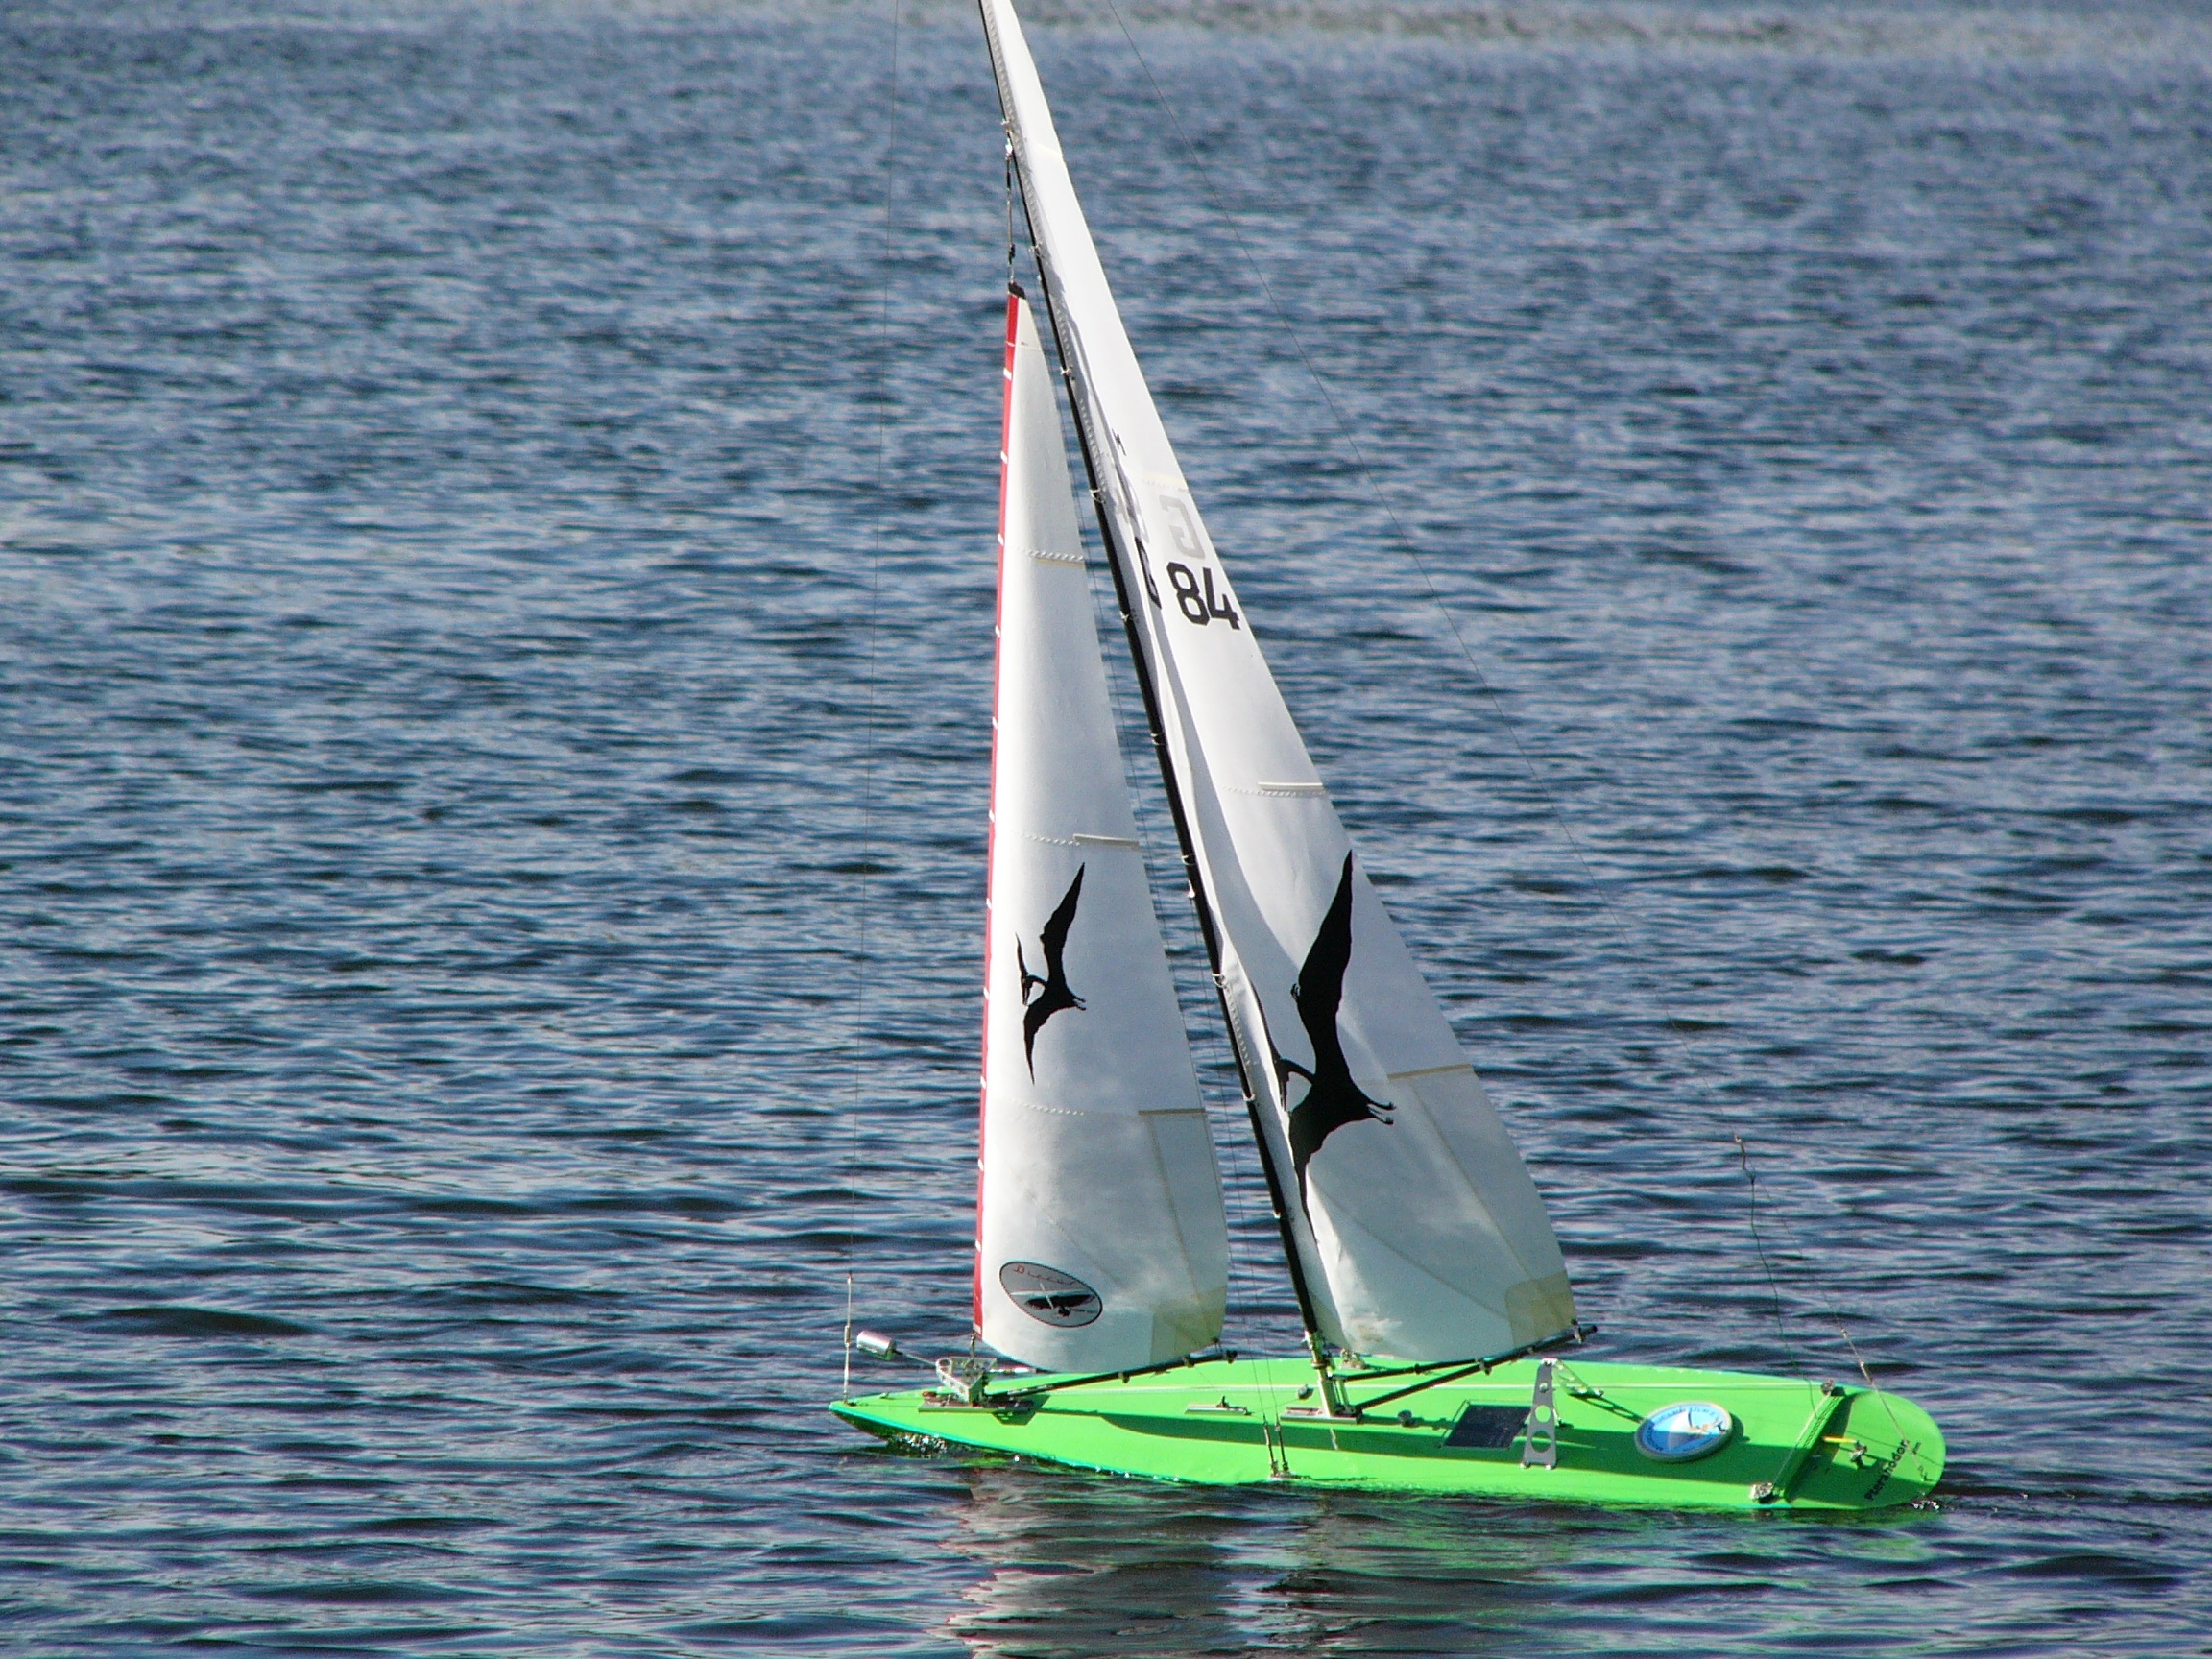
boat, wind, ship, model, vehicle, mast, sailing, sailboat, sports, boating, sail, watercraft, scow, sailing boat, catamaran, sailing ship, dinghy, yacht racing, skiff, windsports, dinghy sailing, keelboat, sailboat racing, proa